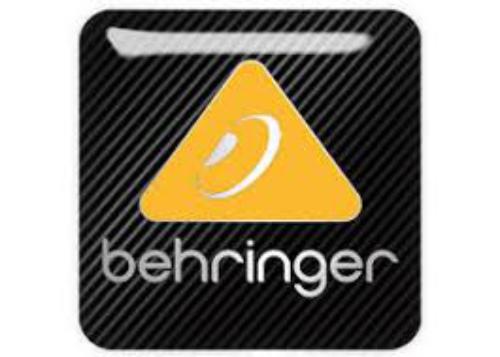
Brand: Behringer
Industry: Electronic